Saro P.531

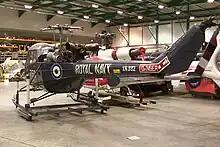
First P.531-0 prototype, XN332 ex-"G-APNV" in storage at RNAS Yeovilton in 2005

The second and third prototypes are held by the Fleet Air Arm Museum for display whilst one of the P.531-2's is on display at the Helicopter Museum, Weston-super-Mare.